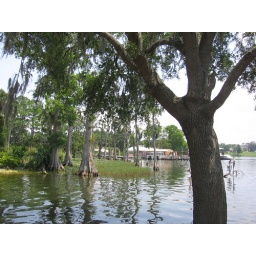
one more time trees in the water